Temple of Heaven East Gate station

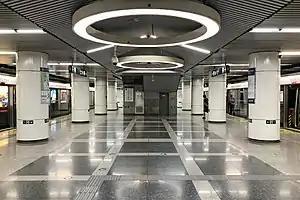
Platform in July 2020

Temple of Heaven East Gate station is a station on Line 5 of the Beijing Subway. The station's name refers to the east gate of the Temple of Heaven, where it is located.